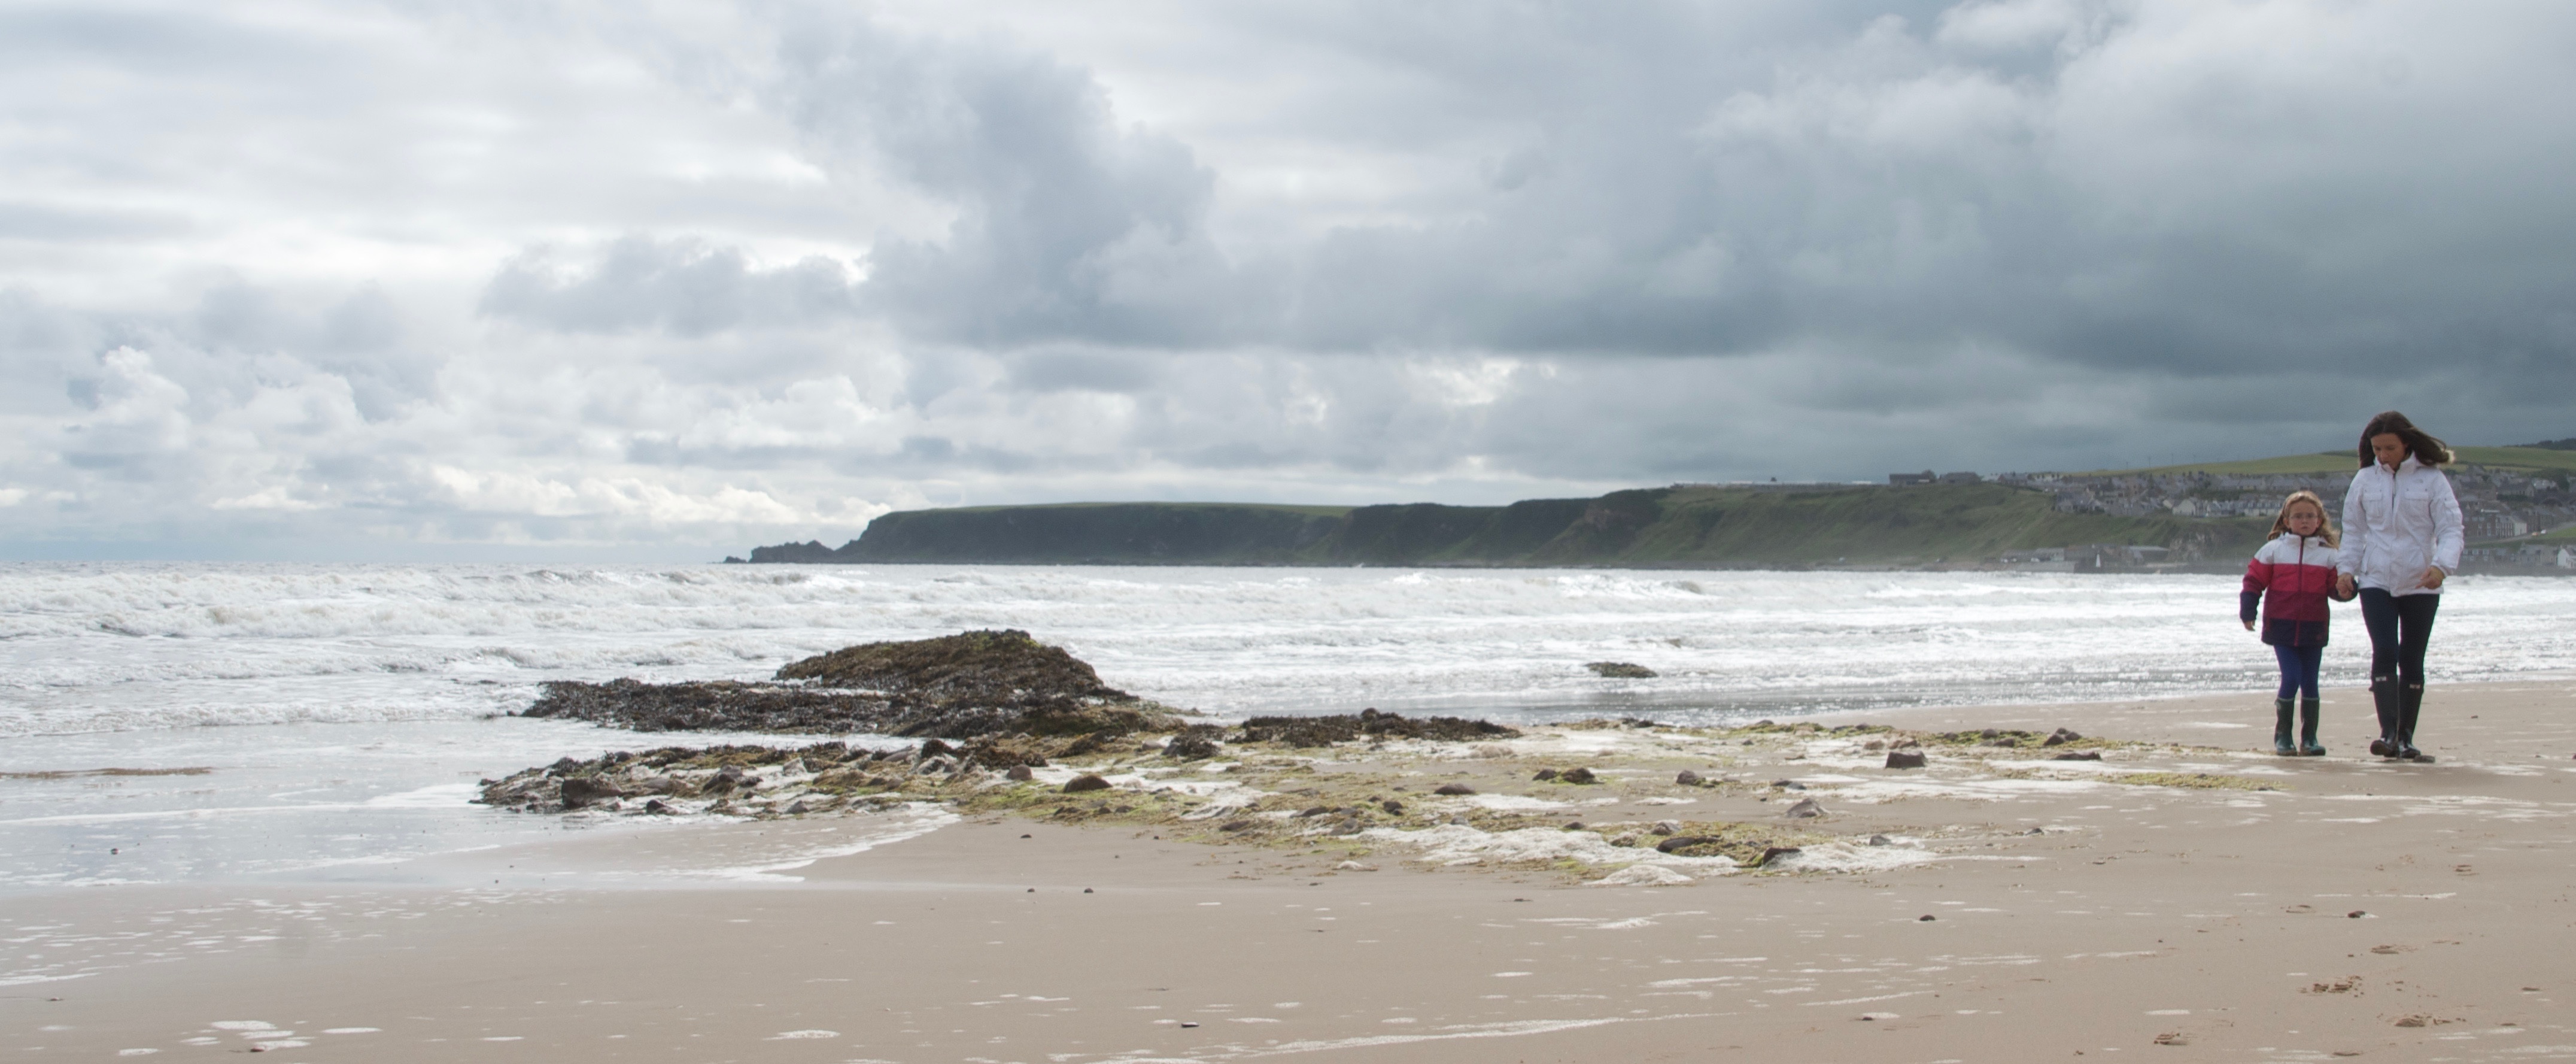
beach, sea, coast, sand, ocean, horizon, shore, wave, wind, weather, bay, body of water, wind wave